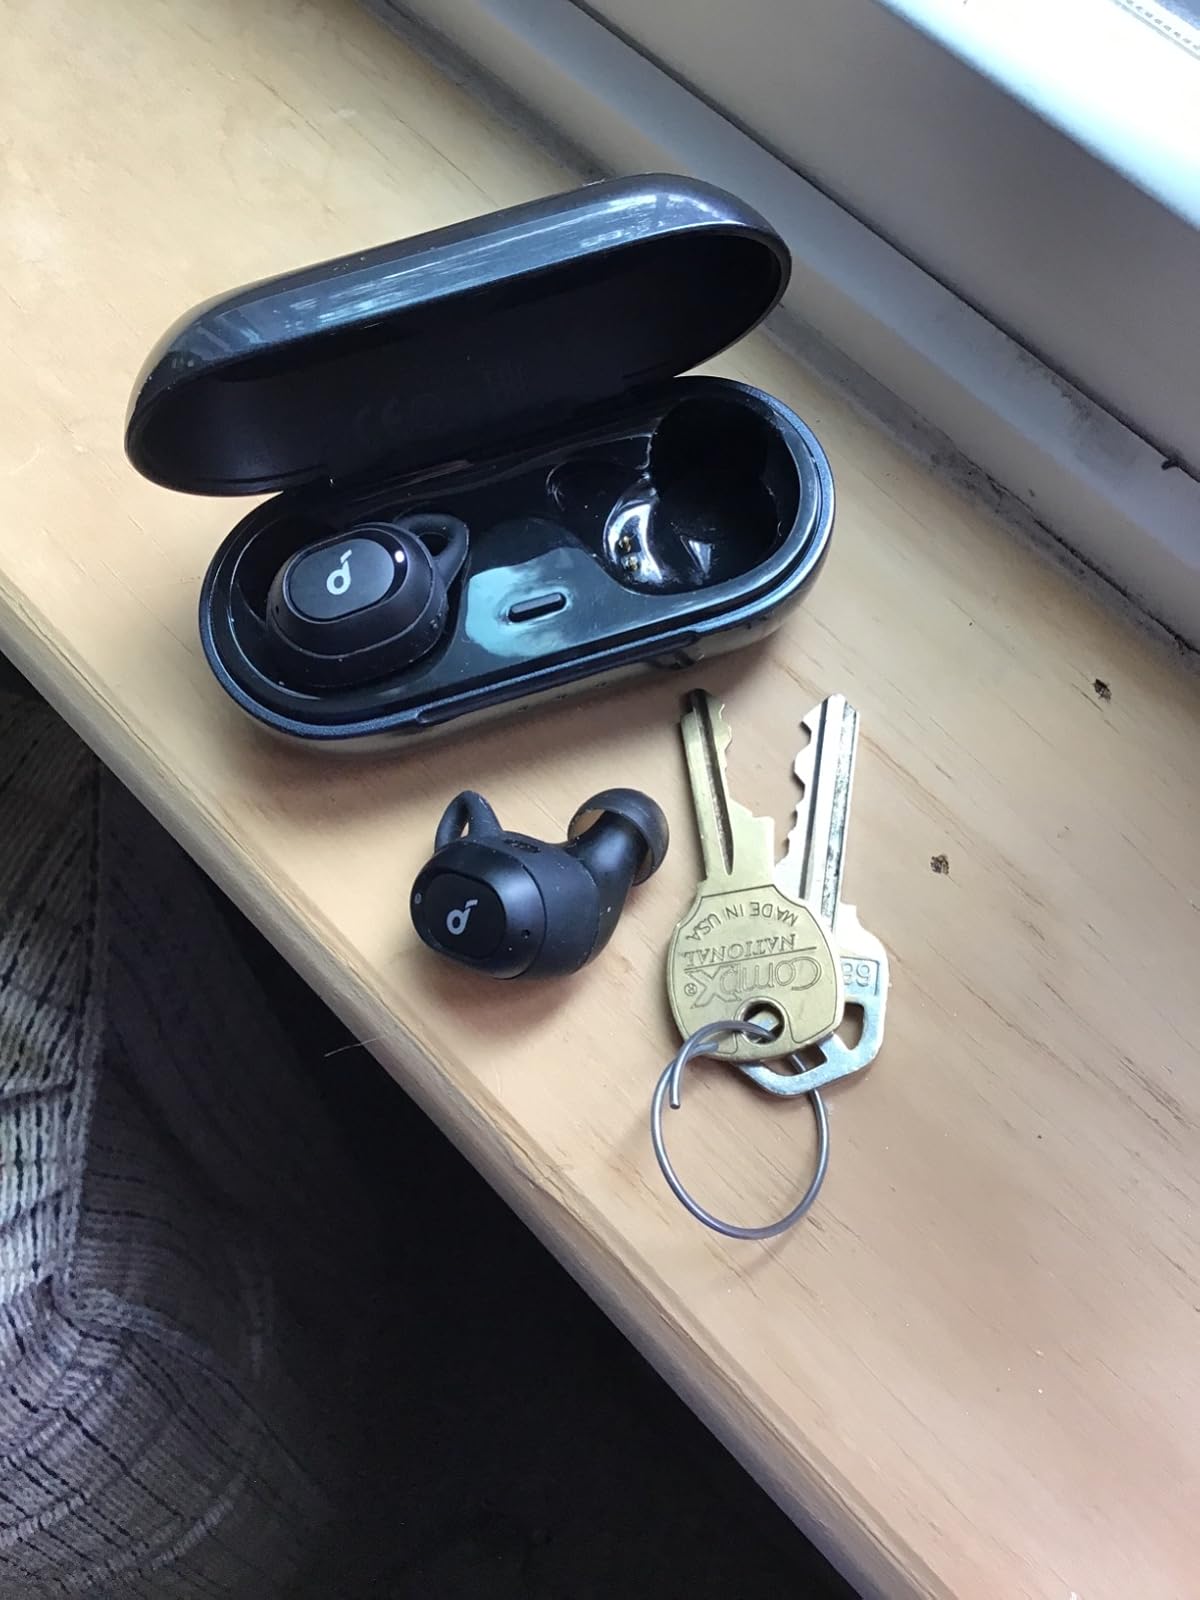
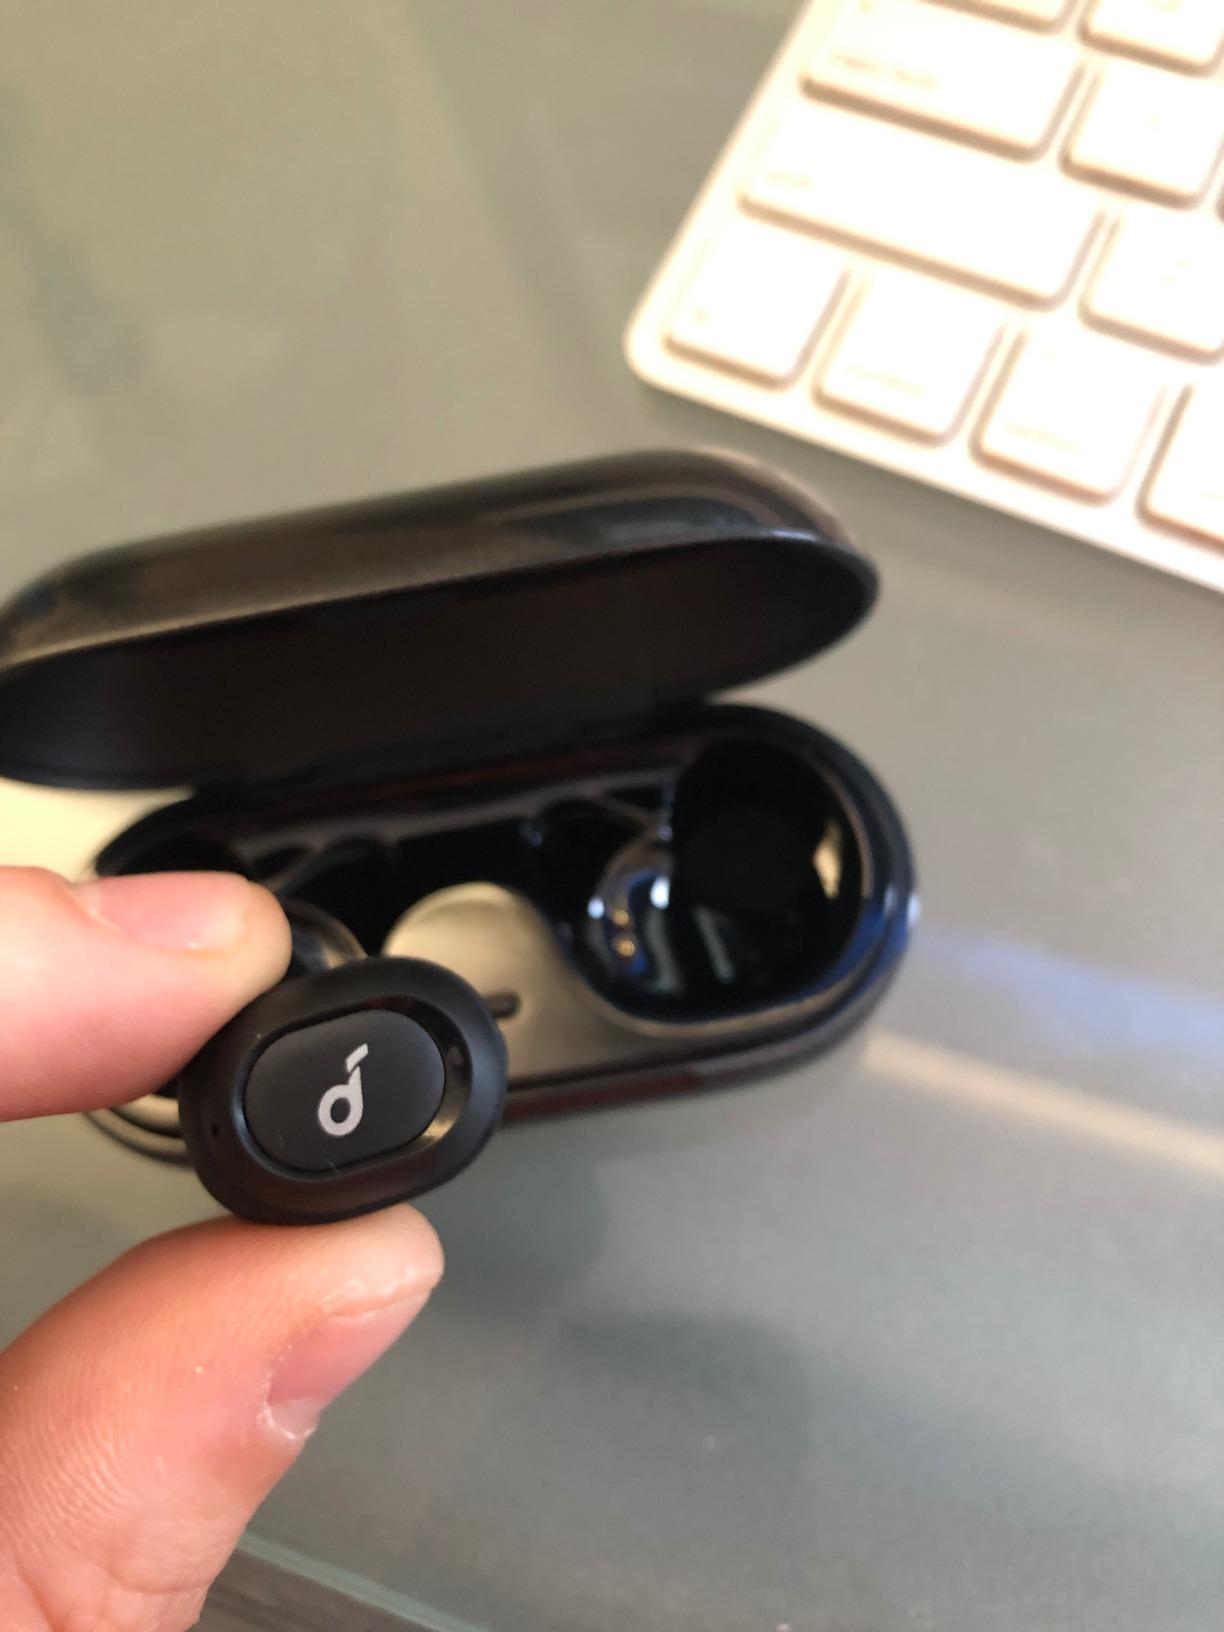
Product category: earbuds
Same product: yes